Harmsworth Park

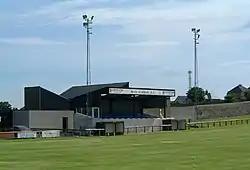
The main stand in 2005

The ground has one seated stand and a covered enclosure. New black and white seats were added to the main stand, replacing the old blue seats which had come from Ibrox Stadium in Glasgow when it was last renovated. The floodlights that came from Inverness Thistle's Kingsmills ground were replaced to a higher standard during the ground's renovation in 2011, along with a new medical facility for first-aid treatment. During the SFA review the stands were also passed as structurally sound.